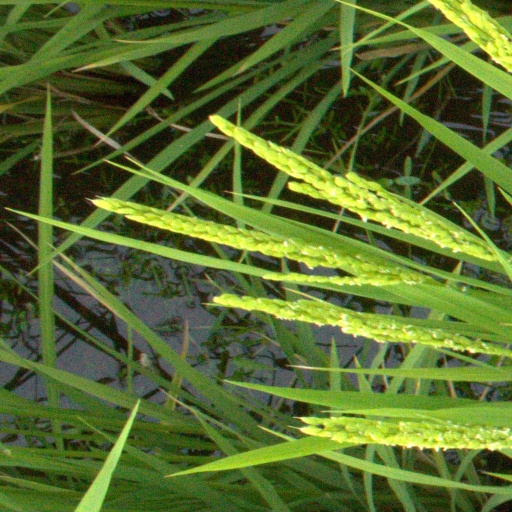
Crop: rice